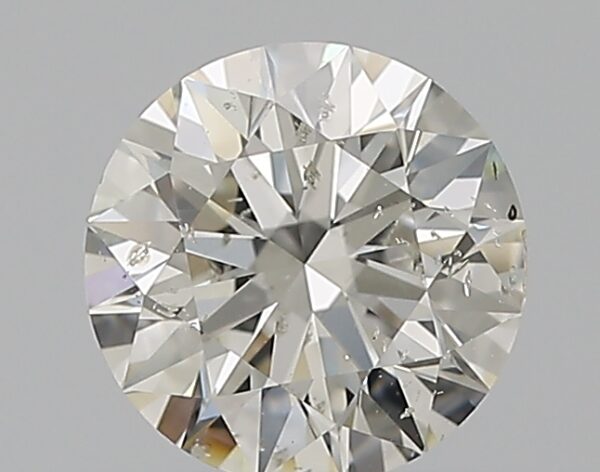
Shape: round
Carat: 0.7
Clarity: SI2
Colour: I
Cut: EX
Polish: EX
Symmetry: EX
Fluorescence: M
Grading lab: GIA
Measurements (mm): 5.68 x 5.71 x 3.54